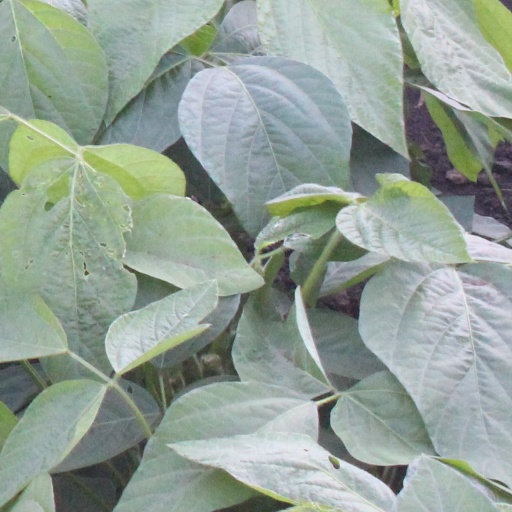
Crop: soybean